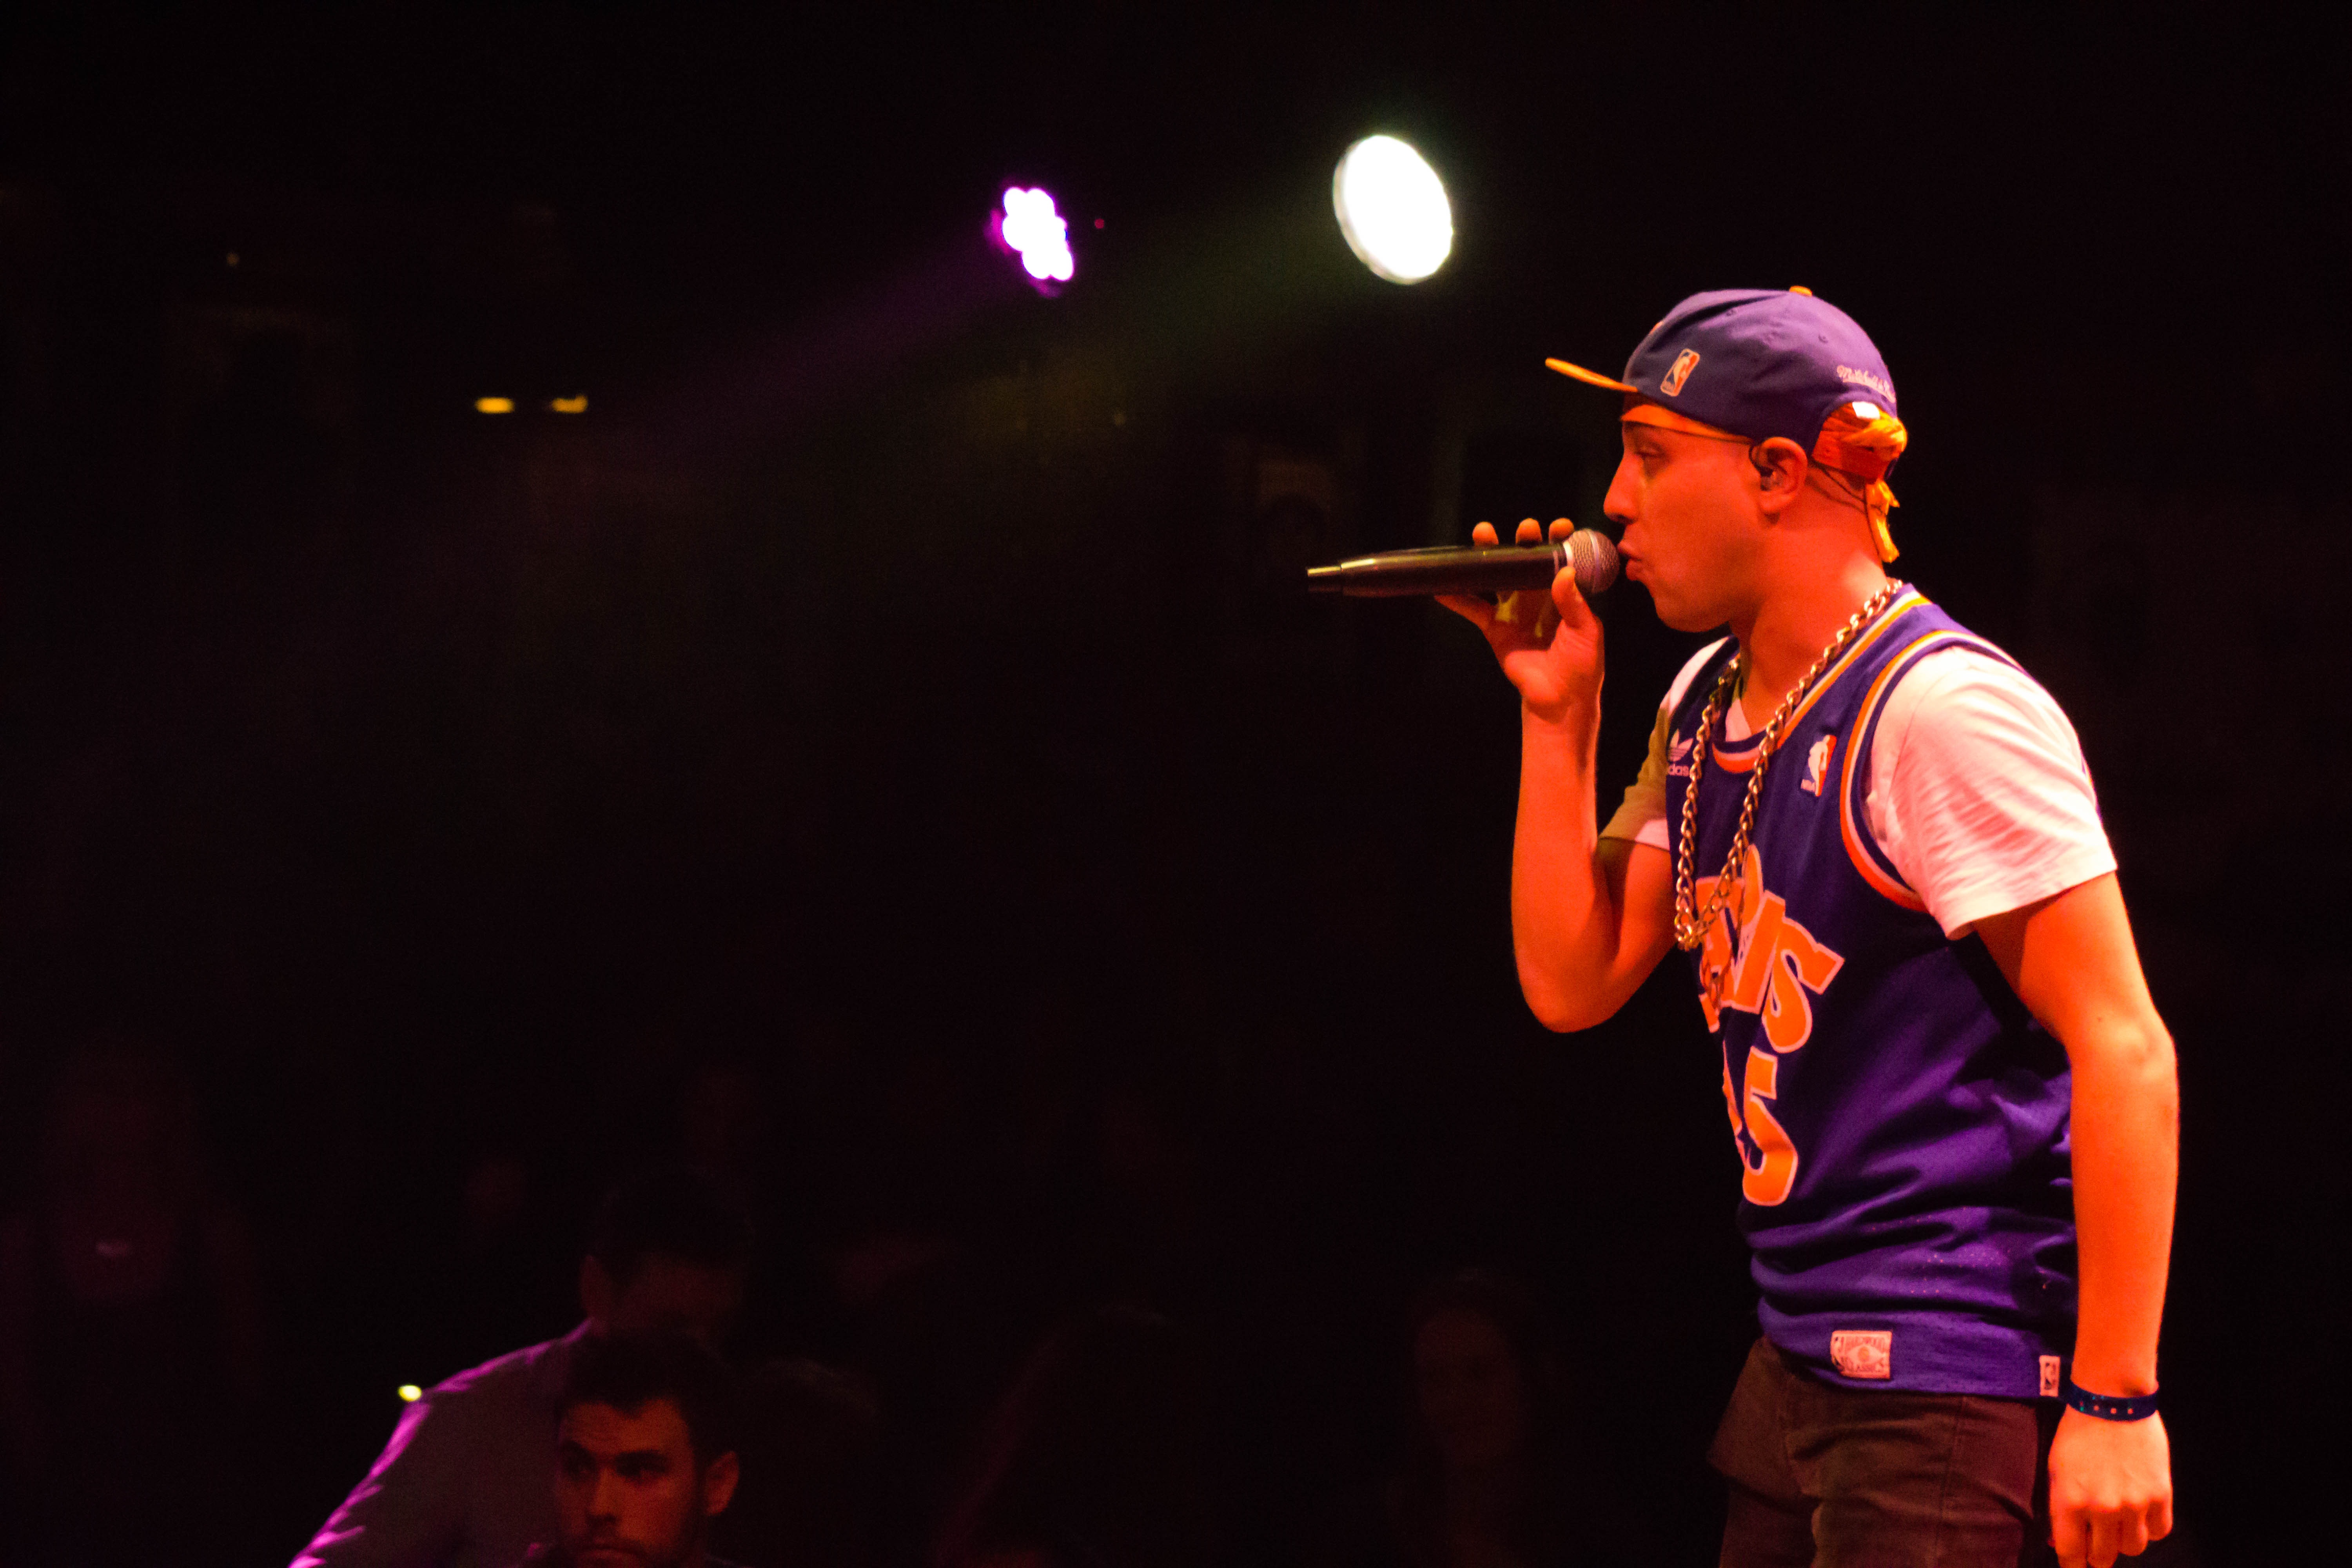
rock, music, night, concert, singer, live, microphone, musician, performance art, live music, stage, performance, singing, event, guitarist, entertainment, performing arts, rock concert, musical theatre